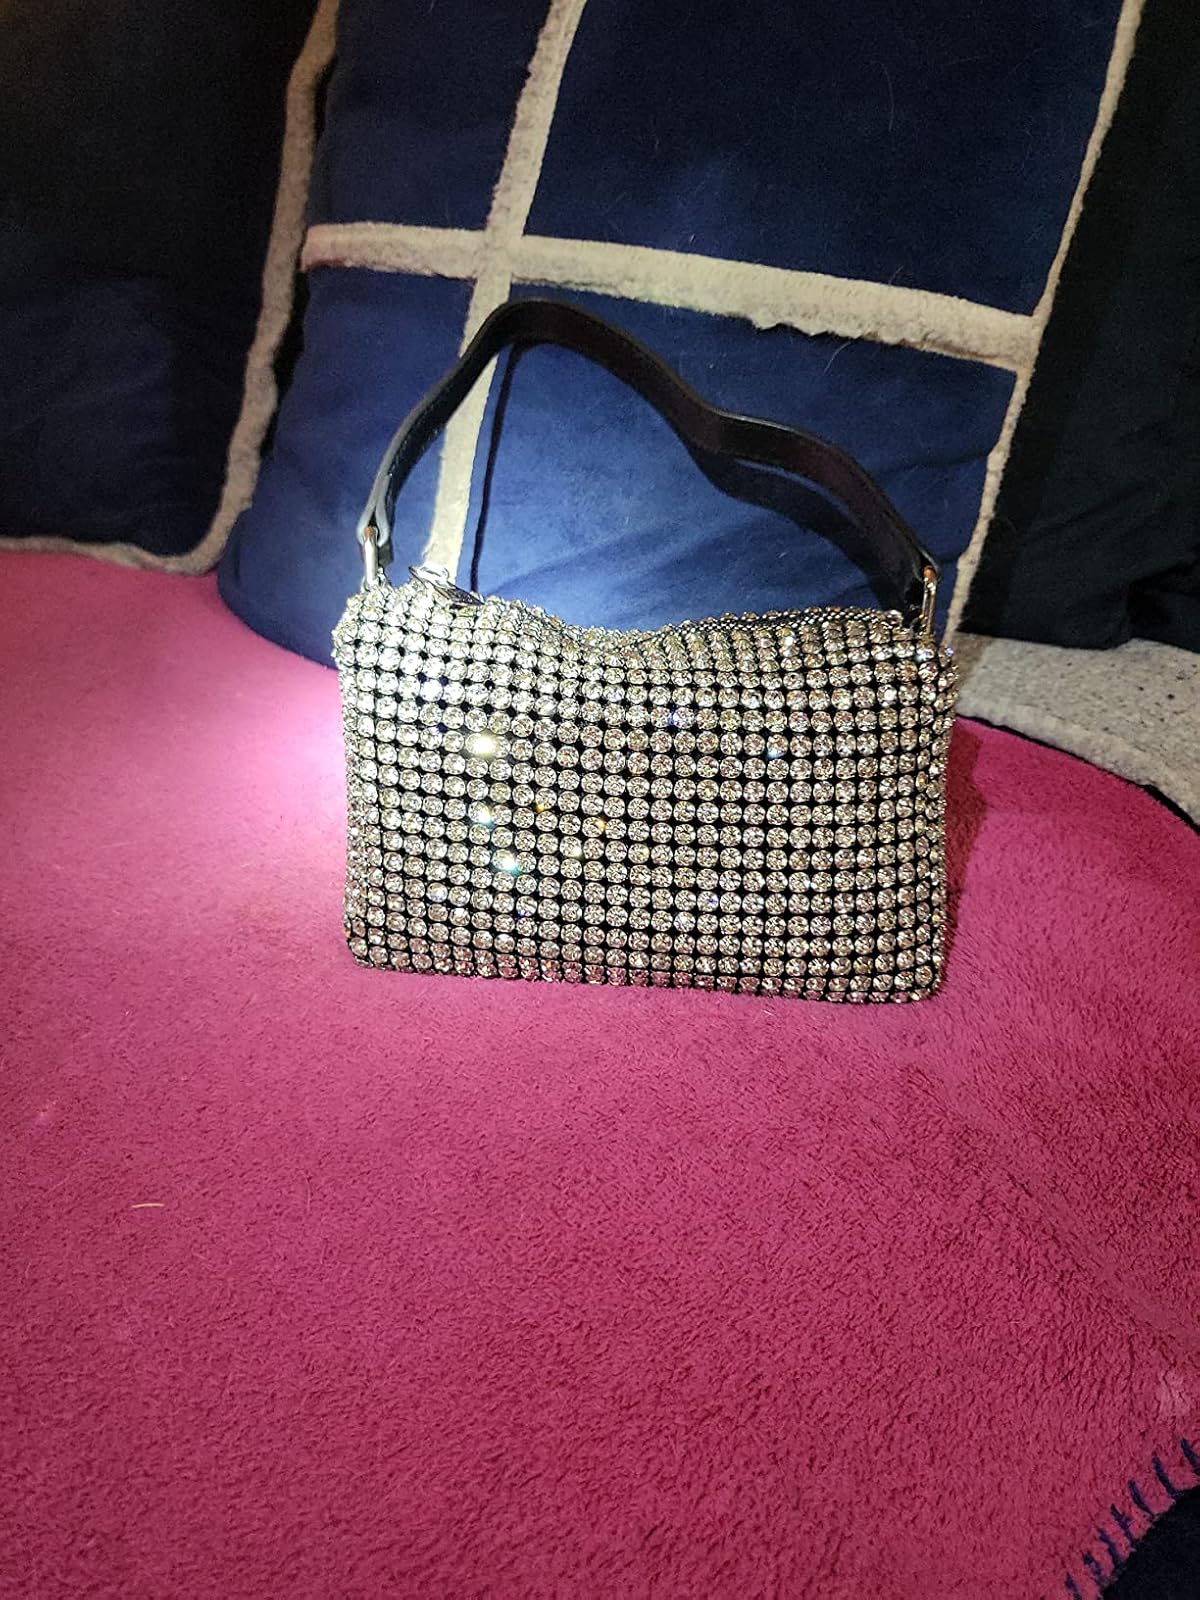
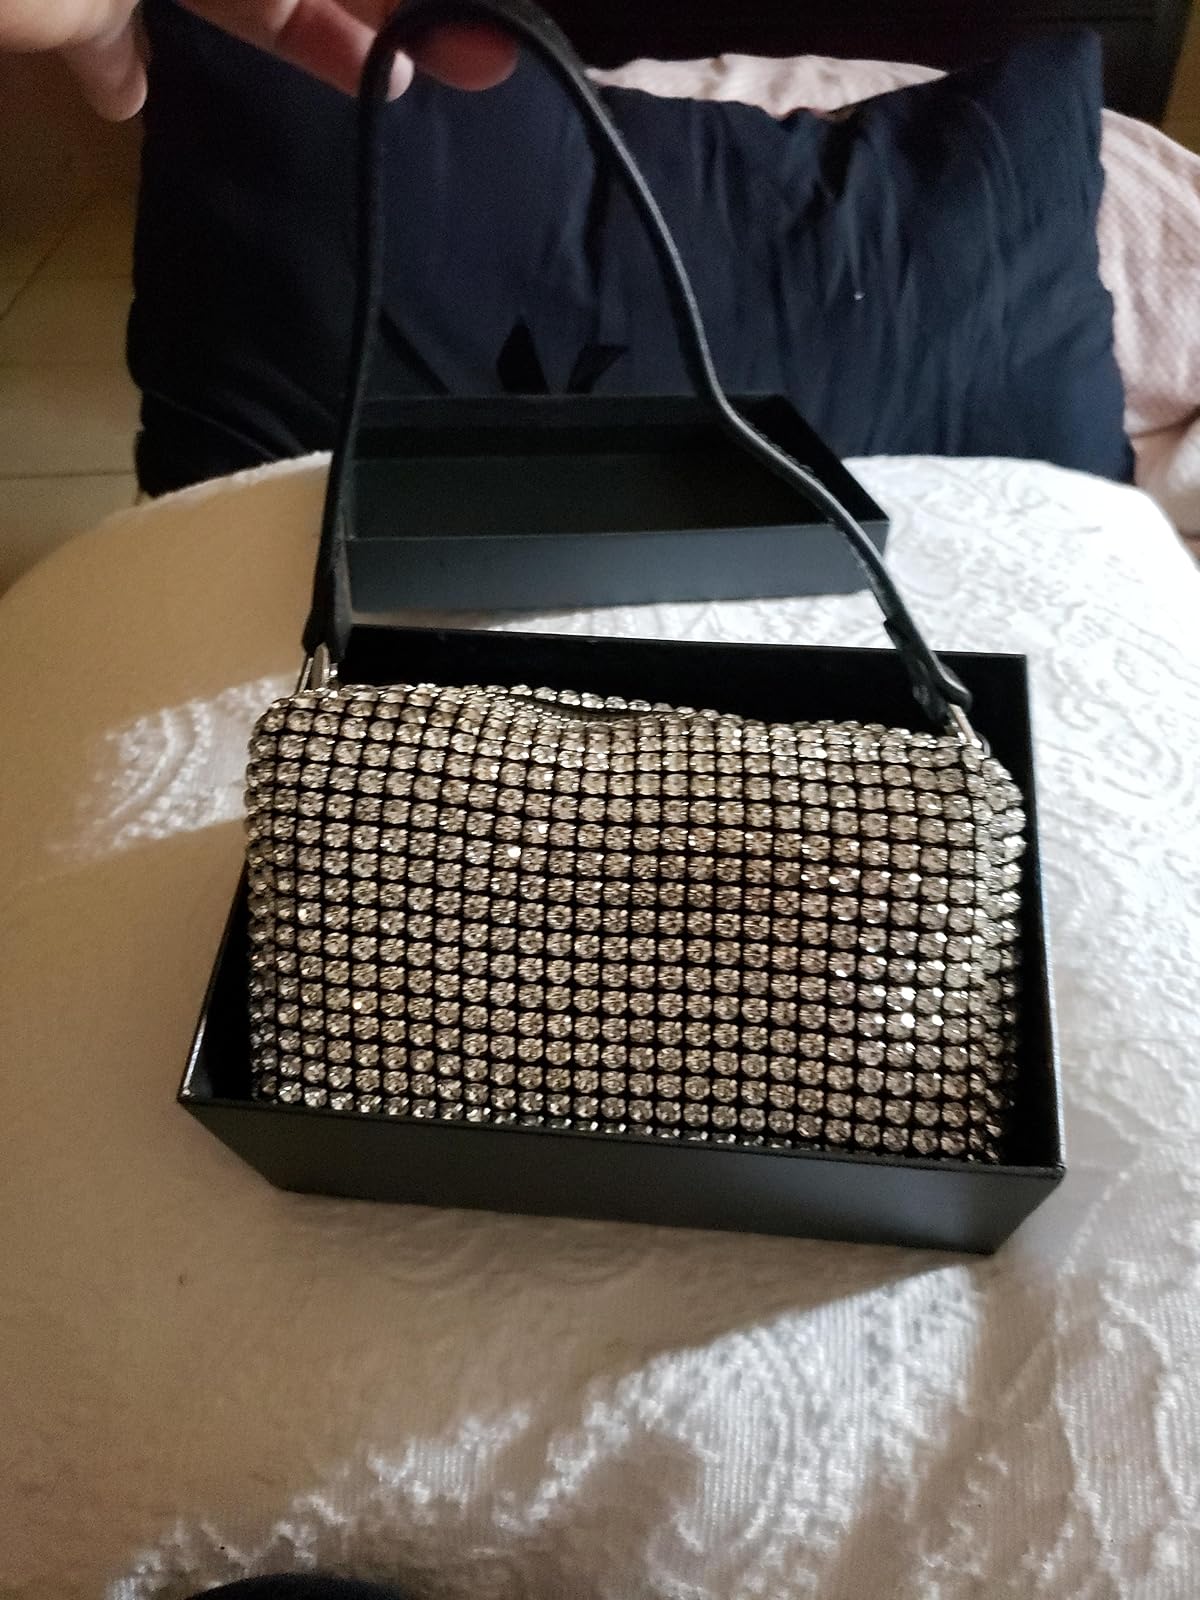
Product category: accessories_handbag
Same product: yes